Hugh Brady (general)

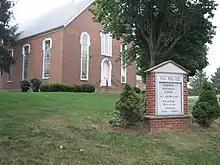
Rebuilt Middle Spring Pennsylvania Presbyterian Church

Hugh's Irish maternal grandfather, James Quigley, was born in about 1710 and came to America from Ireland in 1730. He settled on of frontier land, in what is today, Hopewell township, Cumberland County, Pennsylvania, close to present day Shippensburg, Pennsylvania. He built his wilderness home of logs close to the banks of Conodoguinet Creek.